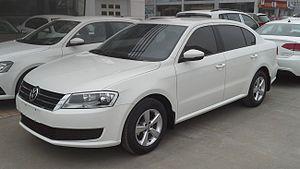
La Volkswagen Lavida est un véhicule du constructeur automobile allemand Volkswagen vendu depuis 2008 exclusivement en Chine. La Lavida y est produite par une coentreprise liant Volkswagen AG et le constructeur SAIC.